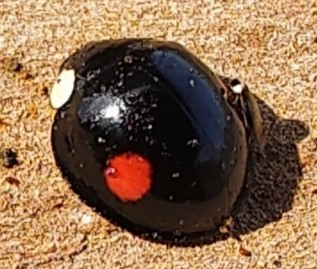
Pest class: predators